Dipolog Airport

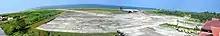
Apron of Dipolog Airport with the airbuses on Philippine Airlines and Cebu Pacific.

The original terminal was made of composite wood material at the northern side of the runway near the Philippine Constabulary Camp, now Camp Hamac in Sicayab. During World War II, the field was overrun by rank grass. It was still used by Col. Hipolito Garma's guerrilla 105th Division, as a re-supply base for Wendell Fertig's guerrillas and as an emergency landing field. In October 1944, Governor Ranillo led the Dipolognons to clear the runway at the request of the Filipino guerrilla forces. By March 8, four divisions of 16 Vought F4U Corsair US Marine fighter bombers and the 13th US Air Force established base as part of the Victor IV liberation plan. They covered the landing of the 41st Infantry Division in Zamboanga on D-day scheduled on March 10. It was completely restored in 1947 with the construction of a longer runway and bigger terminal that was relocated to the eastern side of runway 20. A new access road was also constructed, complementing its facility.